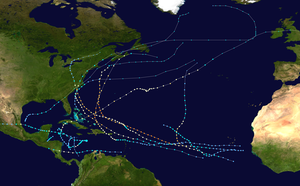
La saison cyclonique 1996 dans l'océan Atlantique nord débute officiellement le 1ᵉʳ juin 1996 et se finit le 30 novembre 1996. Ces dates conventionnelles délimitent la période durant laquelle il est le plus probable qu'un cyclone tropical se forme. Cette saison préfère respecter cette convention plutôt que les moyennes climatologiques. Elle commence avec Arthur qui se forme le 17 juin. Marco se dissipe le 26 novembre. La saison est particulièrement active. La première explication peut venir de l’oscillation atlantique multidécennale, qui a basculé en phase positive l'année dernière. Même si les anomalies retombent un peu en 1996 et 1997, elles sont néanmoins restées positives et bien présentes. De plus, un événement La Niña a persisté jusqu'au printemps, mais ses conséquences se sont propagés jusqu'à l'été. L'activité de la saison est particulièrement visible avec le nombre d'ouragans majeurs. Il s'en est formé six, à comparer aux 8 enregistrés en 1950, l'un des rares records qui tient toujours face à 2005.